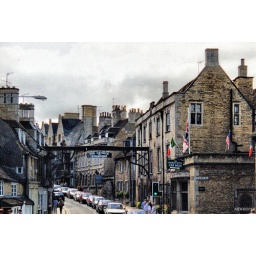
The George High street Stamford. one of the last pub signs that cross the road left in England, scanned photo